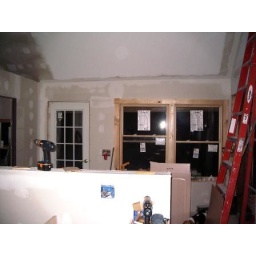
New windows and doors. We will have a window seat below these two windows.